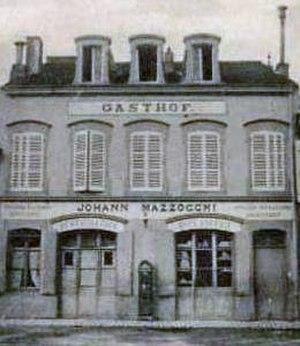
Café Restaurant de la Place - 57640 VIGY France - MAZZOCCHI
Vigy est une commune française du département de la Moselle. C’est un village fleuri situé dans un cadre forestier protégé, possédant un riche patrimoine architectural rural. Vigy constitue un chef-lieu de canton. Ses habitants s’appellent les Torlas.
Le pays messin était, depuis au moins le XIᵉ siècle, une entité territoriale formée par les villages aux alentours de Metz au Moyen Âge relevant en partie de la ville de Metz et en partie de la principauté épiscopale de Metz. Depuis le XXᵉ siècle, on résume l'appellation de pays messin à l'arrondissement de Metz.